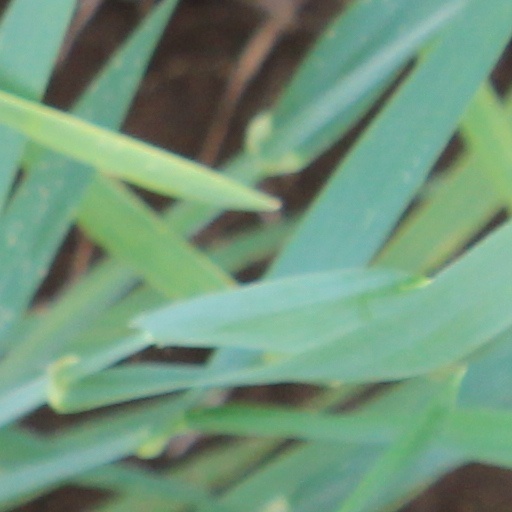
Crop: wheat